Iván Balliu

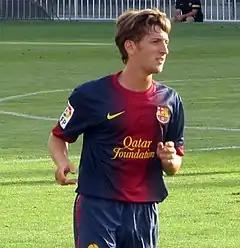
Balliu playing for Barcelona B in 2012

Iván Balliu Campeny (born 1 January 1992) is a professional footballer who plays as a right-back for La Liga club Rayo Vallecano.